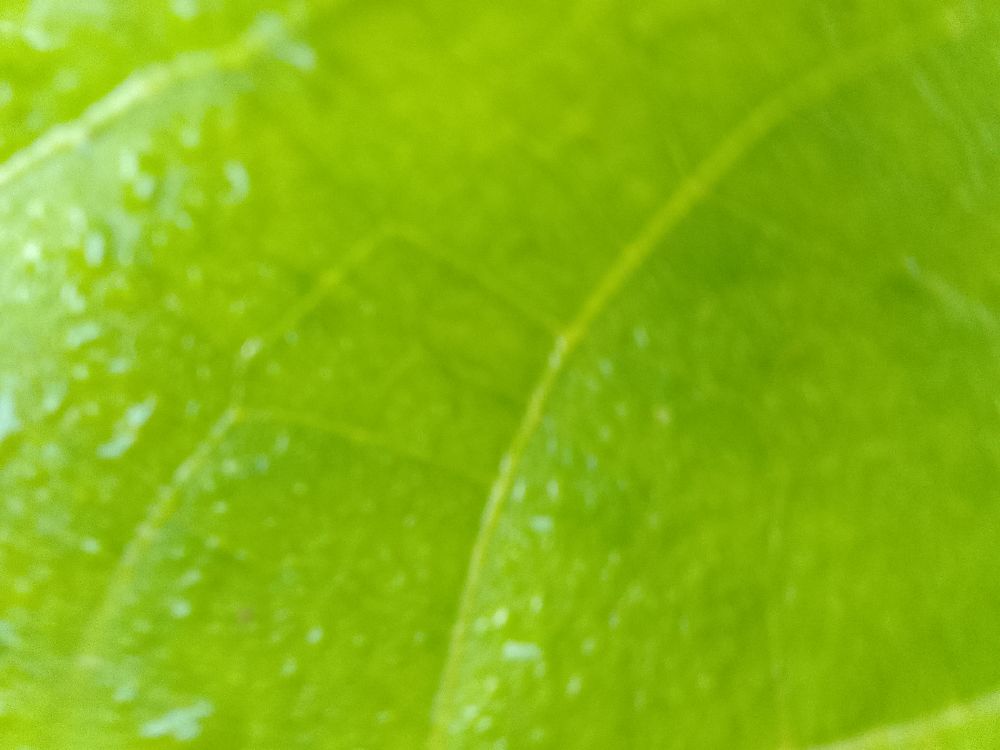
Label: healthy